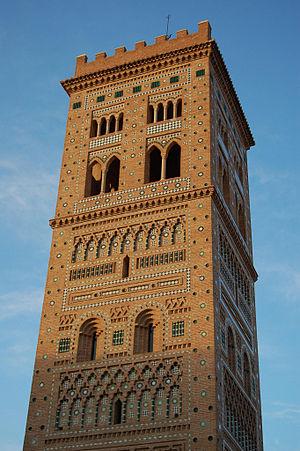
La Tour de San Martín est une tour située à Teruel, dans la communauté autonome d'Aragon en Espagne. Elle est un exemple notable de l'architecture mudéjare.